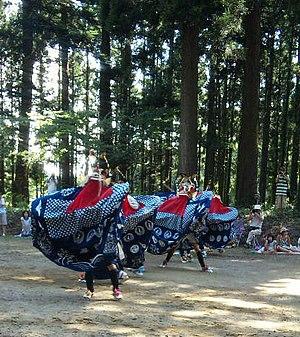
Représentation de la Danse Principale à Fujishima
La danse du lion est une danse traditionnelle japonaise rituelle de la préfecture de Yamagata, dans la région de Tōhoku, et aussi parfois représentée dans la préfecture de Niigata, notamment dans la ville de Murakami. Les festivals durant lesquels cette danse est exécutée ont généralement lieu à la mi-août.